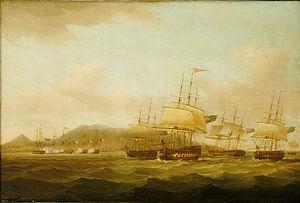
L'attaque de Saint-Paul fut une opération amphibie des guerres napoléoniennes menée en septembre 1809 par des forces militaires britanniques contre une baie fortifiée au nord-ouest de l'île Bonaparte, île française du sud-ouest de l'océan Indien aujourd'hui connue sous le nom de La Réunion.